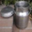
Label: can